WAC Corporal

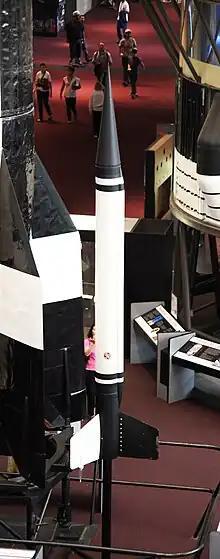
WAC Corporal on display at the National Air and Space Museum

The WAC Corporal program was an extremely successful test program. The last 6 WAC Corporal Bs to fly were used in the Bumper program as the second stage atop captured V-2 missiles in early air-light and staging experiments. For Bumper, the WAC Corporal was modified to provide stability in excess of Mach 5 by increasing the number of fins to four and increasing their size. The WAC Corporal had to be modified so that the engine ignition would be initiated by the integrating accelerometer of the V-2 stage just before cutoff of the V-2 engine. The WAC Corporal was spin-stabilized by two solid rockets placed between the oxidizer and fuel tanks. The Bumper/WAC had a payload capacity of 50 pounds and carried a Doppler transmitter/receiver which transmitted the nose cone temperature as well as velocity information. There were 6 Bumper flights from White Sands, the first two carrying solid-fueled dummy WACs. Flight number six had a failure on the V-2. Bumper 7 and 8, the last two flights of the Bumper program, were the first launches from the new Joint Long-Range Proving Ground at Cocoa Beach, Florida, which would later be known as Cape Canaveral. The reason for the move was the intention to use a depressed trajectory to achieve velocities in the vicinity of Mach 7 from . This would entail flights downrange in excess of , which would exceed the boundaries of White Sands.